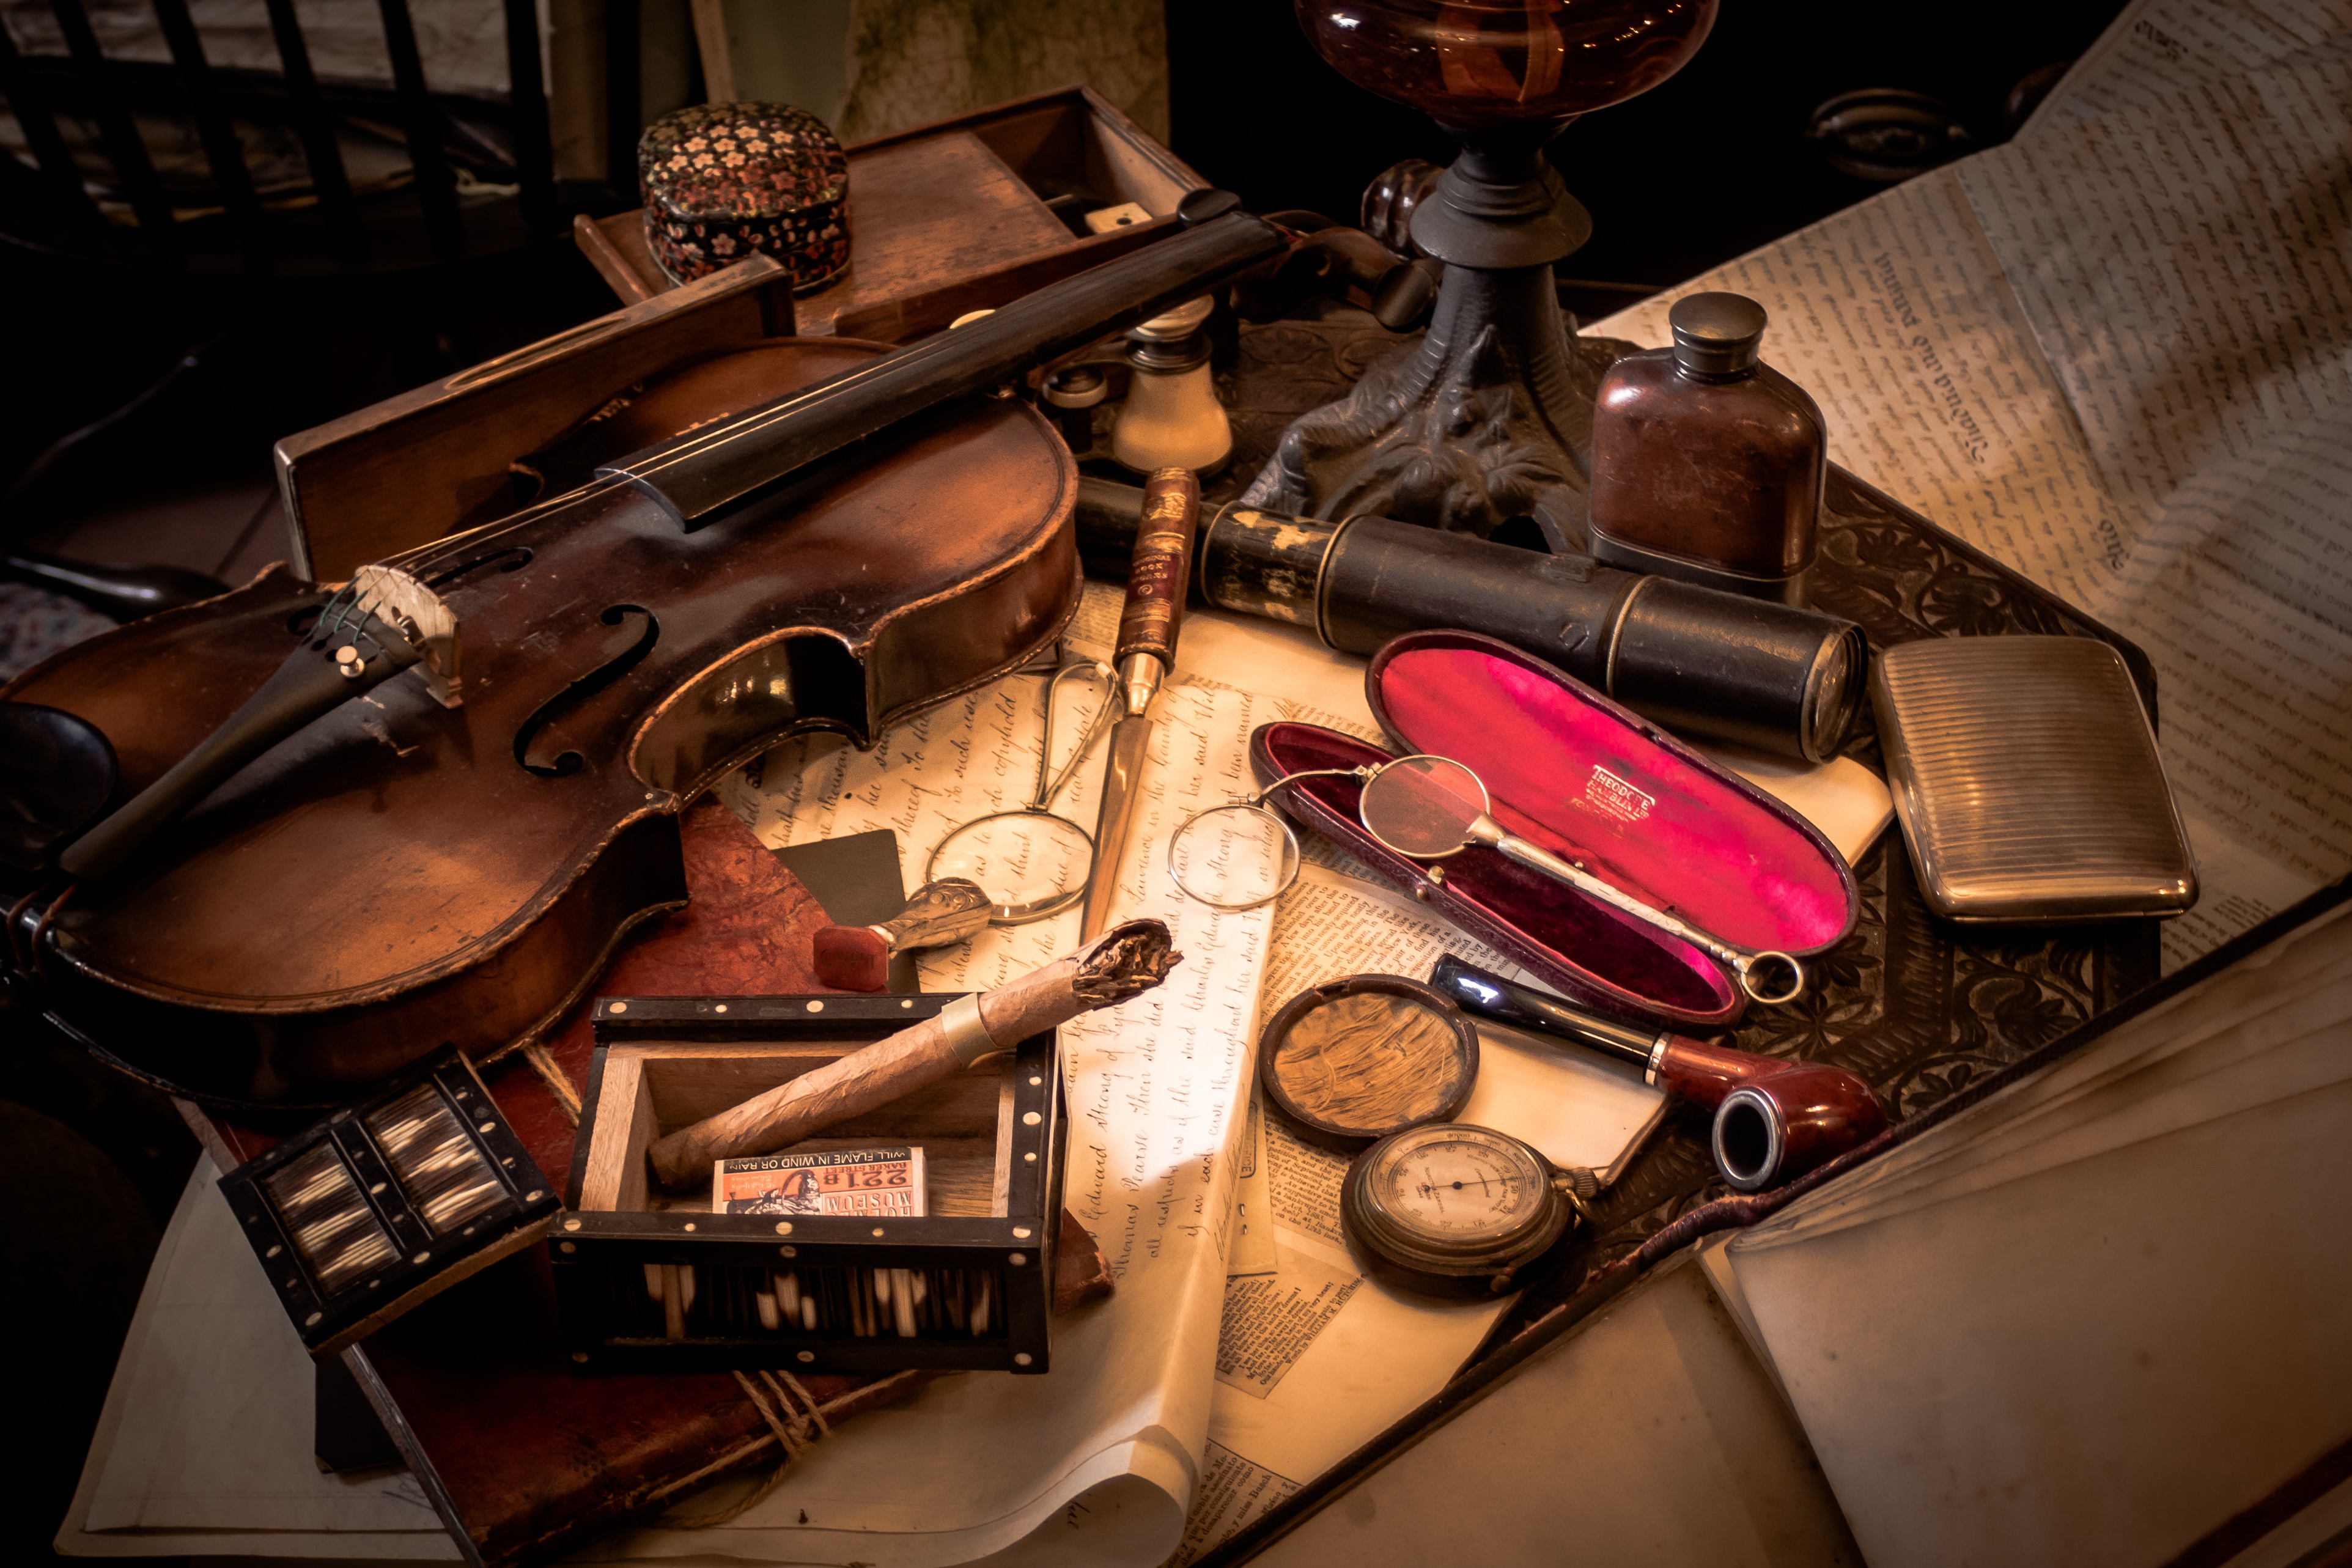
music, antique, guitar, violin, cigar, thrift, detective, firearm, western style, sherlock holmes, string instrument, reasoning, bowed string instrument, miscellaneous goods